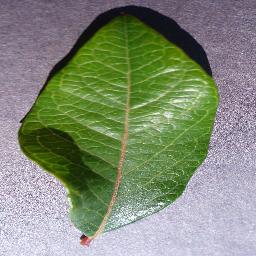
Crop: blueberry
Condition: healthy